Childers, Queensland

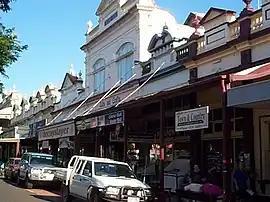
Childers Main Street

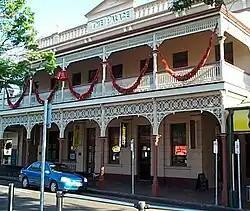
The rebuilt Palace Hotel

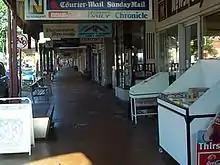
Childers local businesses

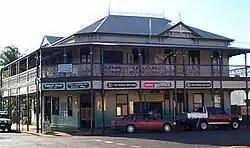
Federal Hotel

Childers is a rural town and locality in the Bundaberg Region, Queensland, Australia. In the , the locality of Childers had a population of 1,682 people.